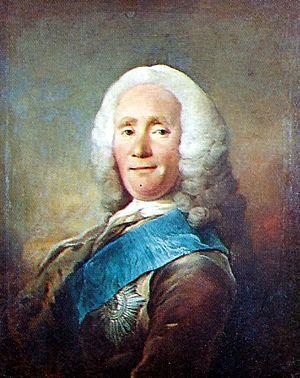
Johan Ludvig von Holstein, comte de Holstein-Ledreborg, né le 7 septembre 1694 et mort le 29 janvier 1763, est un secrétaire d'État et chancelier danois, fondateur de l'Académie royale danoise des sciences et des lettres en 1742.